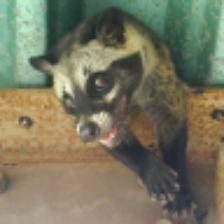
Label: NonHuman